Maud Nelke

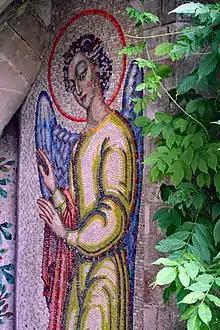
Angel mosaic by Boris Anrep, with the face of Maud Russell, his patron. In an outdoor niche at Mottisfont Abbey.

Maud Julia Augusta Russell (7 November 189127 May 1982) was a British socialite and art patron, who aided Jewish relatives in their escape from Nazi Germany during the 1930s.